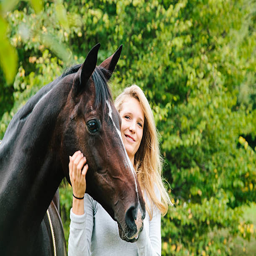
portrait of a young woman and horse